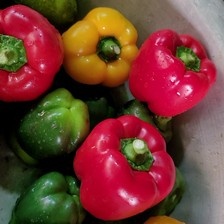
Label: capsicum